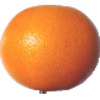
Label: pink_grapefruit